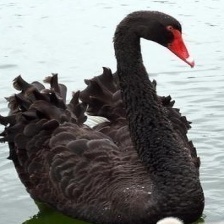
Species: BLACK SWAN
Scientific name: CYGNUS ATRATUS
ImageNet parent category: black_swan